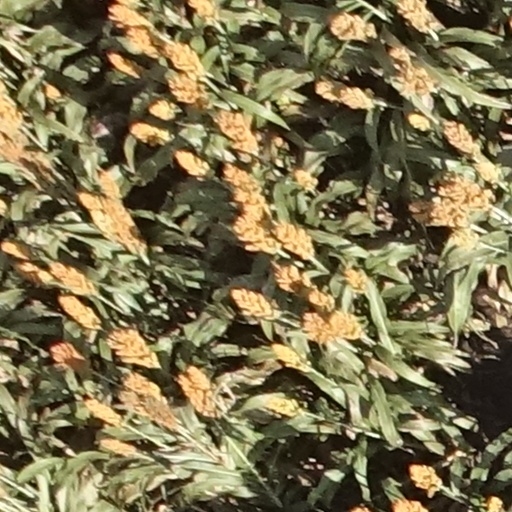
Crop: sorghum